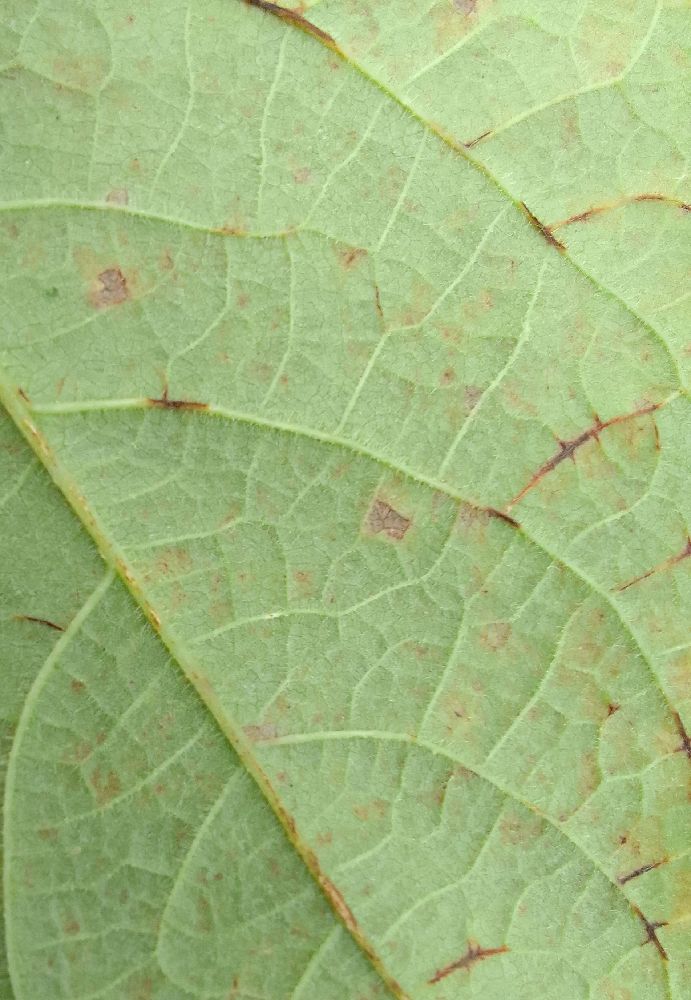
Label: anthracnose